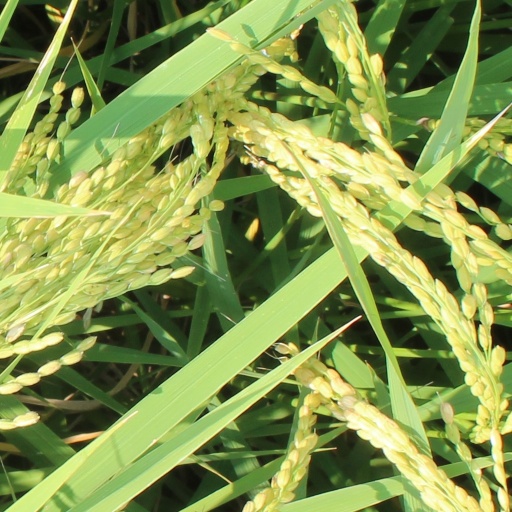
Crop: rice